2009 Japan Series

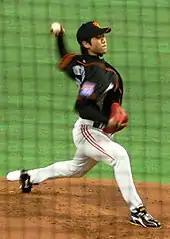
Tetsuya Utsumi (seen here in 2006) received a Game 6 win after replacing the injured Shun Tono in the first inning.

Wearing a Giants' jacket, former U.S. President and US Major League Baseball team owner George W. Bush threw the ceremonial first pitch to Giants' catcher Shinnosuke Abe prior to Game 3. Bush watched the game from a private box with former Japanese Prime Minister Junichiro Koizumi, U.S. Ambassador John Roos and former Giants' player and manager Sadaharu Oh.